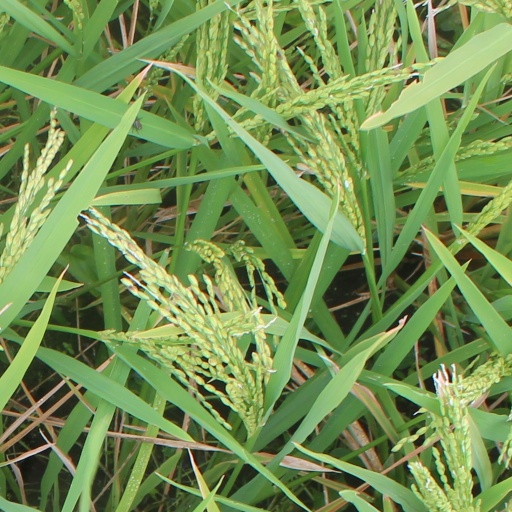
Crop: rice